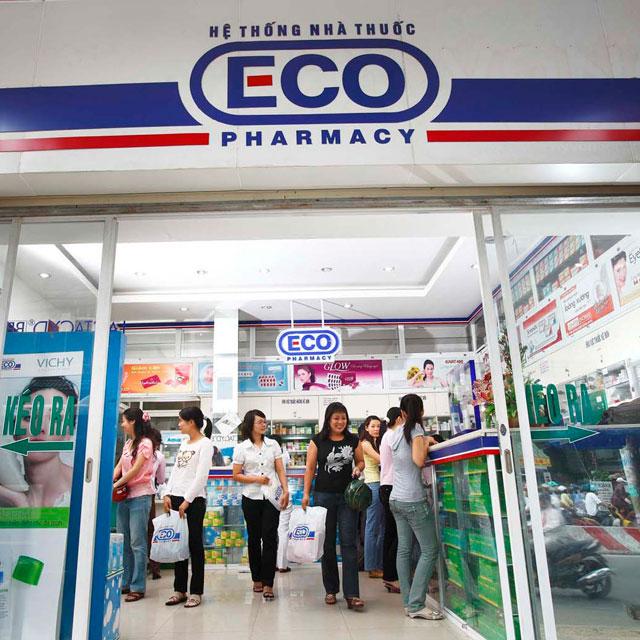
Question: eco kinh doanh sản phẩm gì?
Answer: eco kinh doanh thuốc